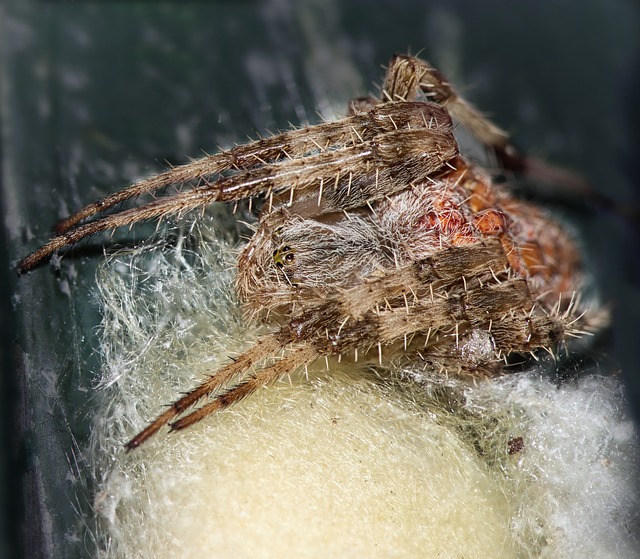
Label: spider